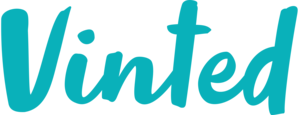
Vinted est un marché en ligne communautaire qui permet à ses utilisateurs de vendre, d'acheter, et d'échanger des vêtements et accessoires d'occasion. La société est créée en 2008 à Vilnius, capitale de la Lituanie par un couple originaire du pays.